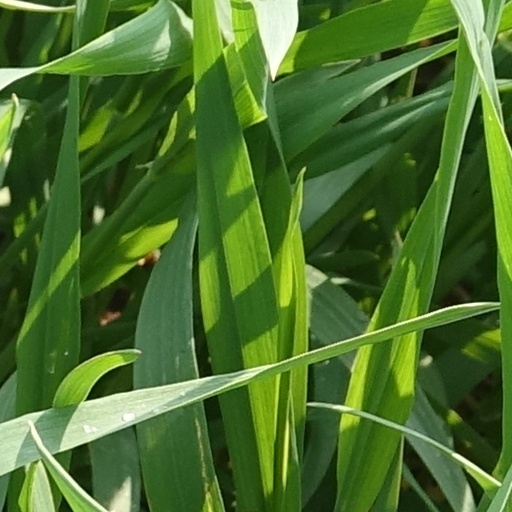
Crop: wheat